Poultry farming

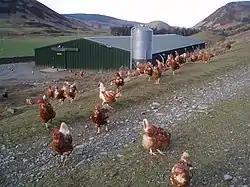
Commercial free range hens in the Scottish Borders

Poultry farming is the form of animal husbandry which raises domesticated birds such as chickens, ducks, turkeys and geese to produce meat or eggs for food. Poultry – mostly chickens – are farmed in great numbers. More than 60 billion chickens are killed for consumption annually. Chickens raised for eggs are known as layers, while chickens raised for meat are called broilers.